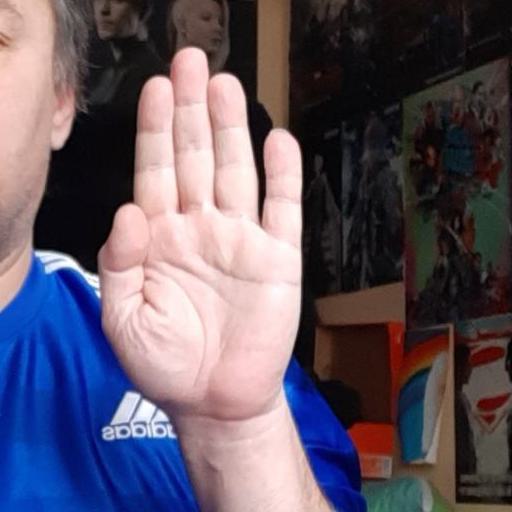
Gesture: stop